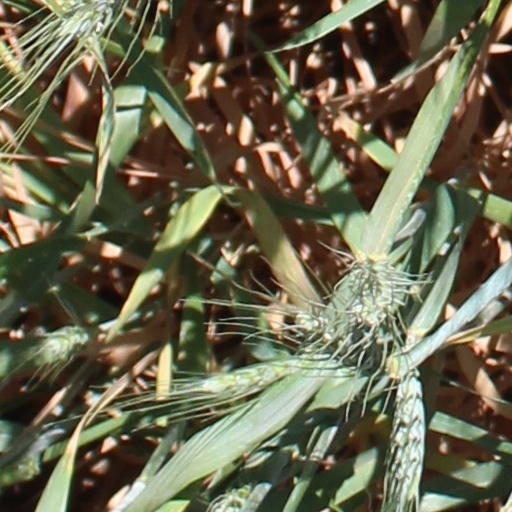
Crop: wheat